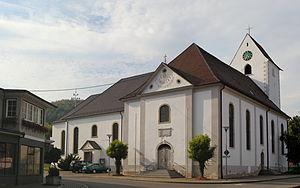
Immendingen est une commune allemande située en Bade-Wurtemberg dans l'arrondissement de Tuttlingen.